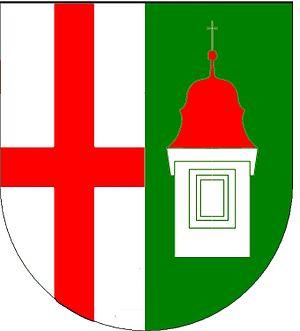
Věžná est une commune du district de Pelhřimov, dans la région de Vysočina, en République tchèque. Sa population s'élevait à 128 habitants en 2019.